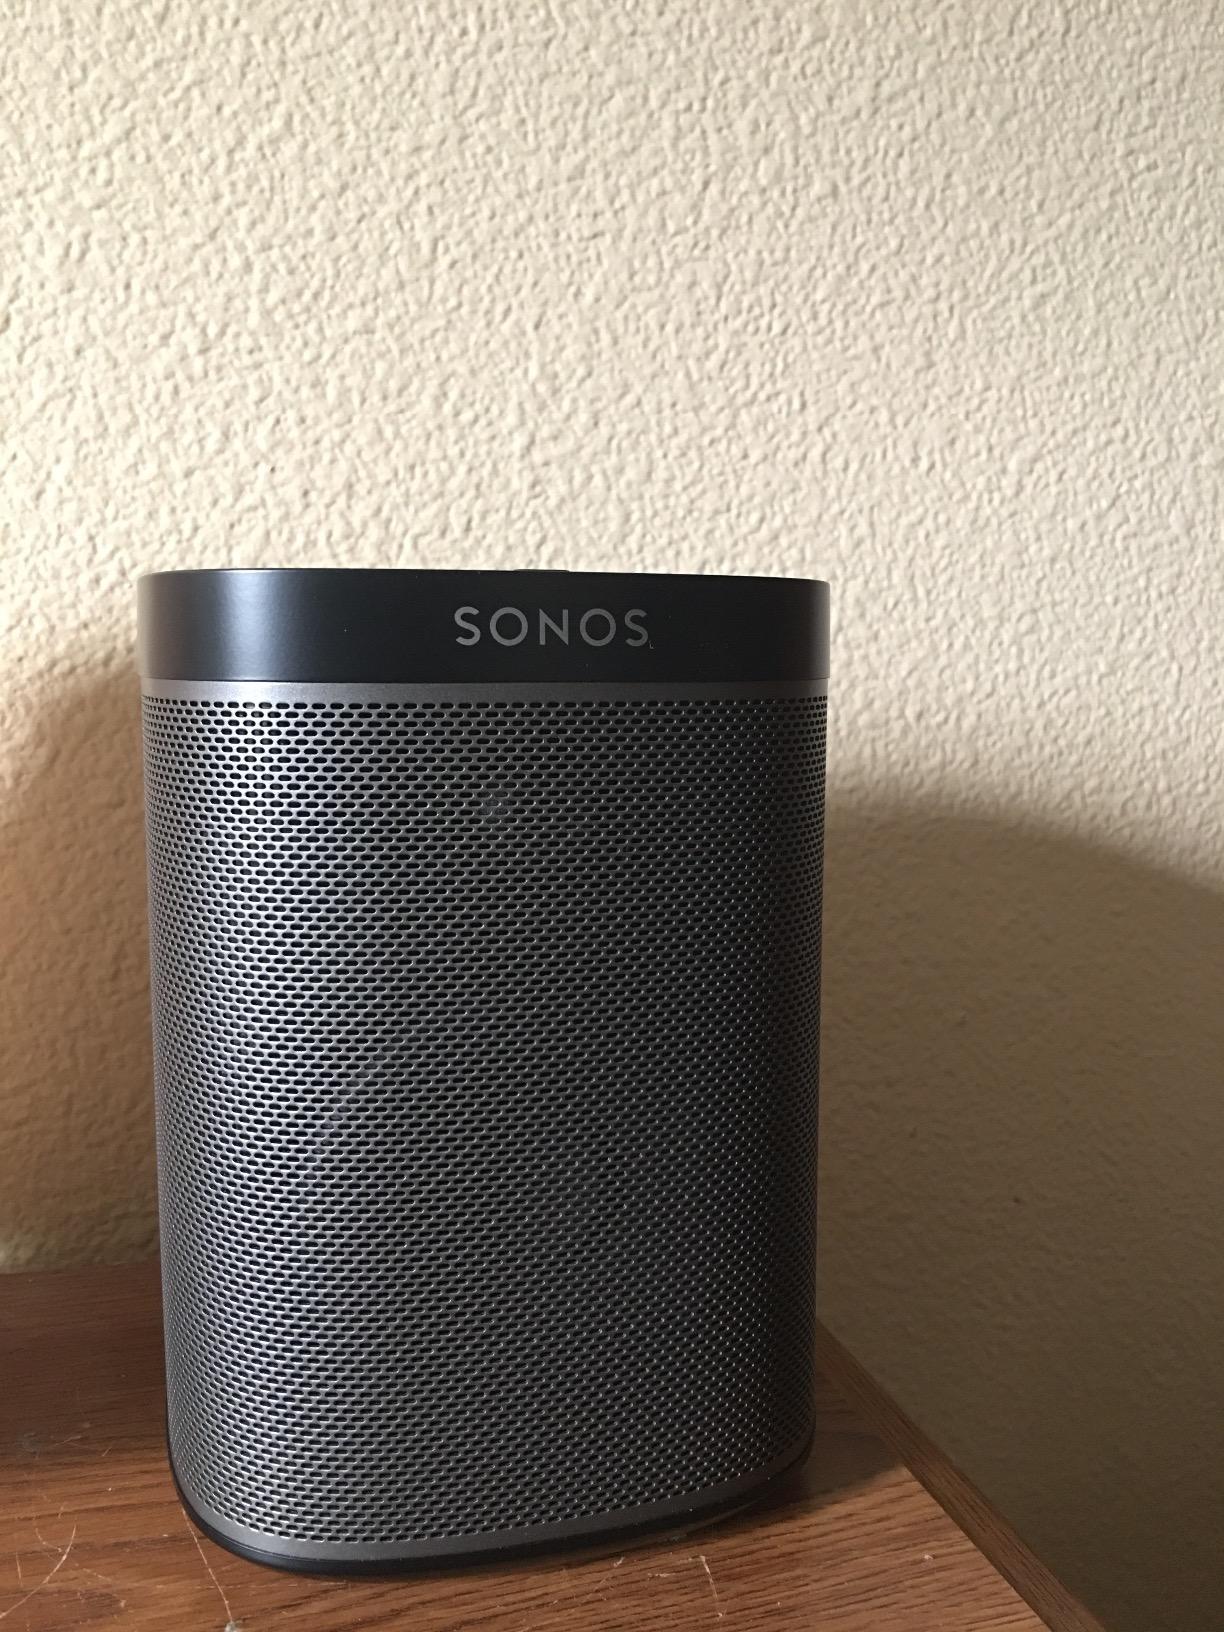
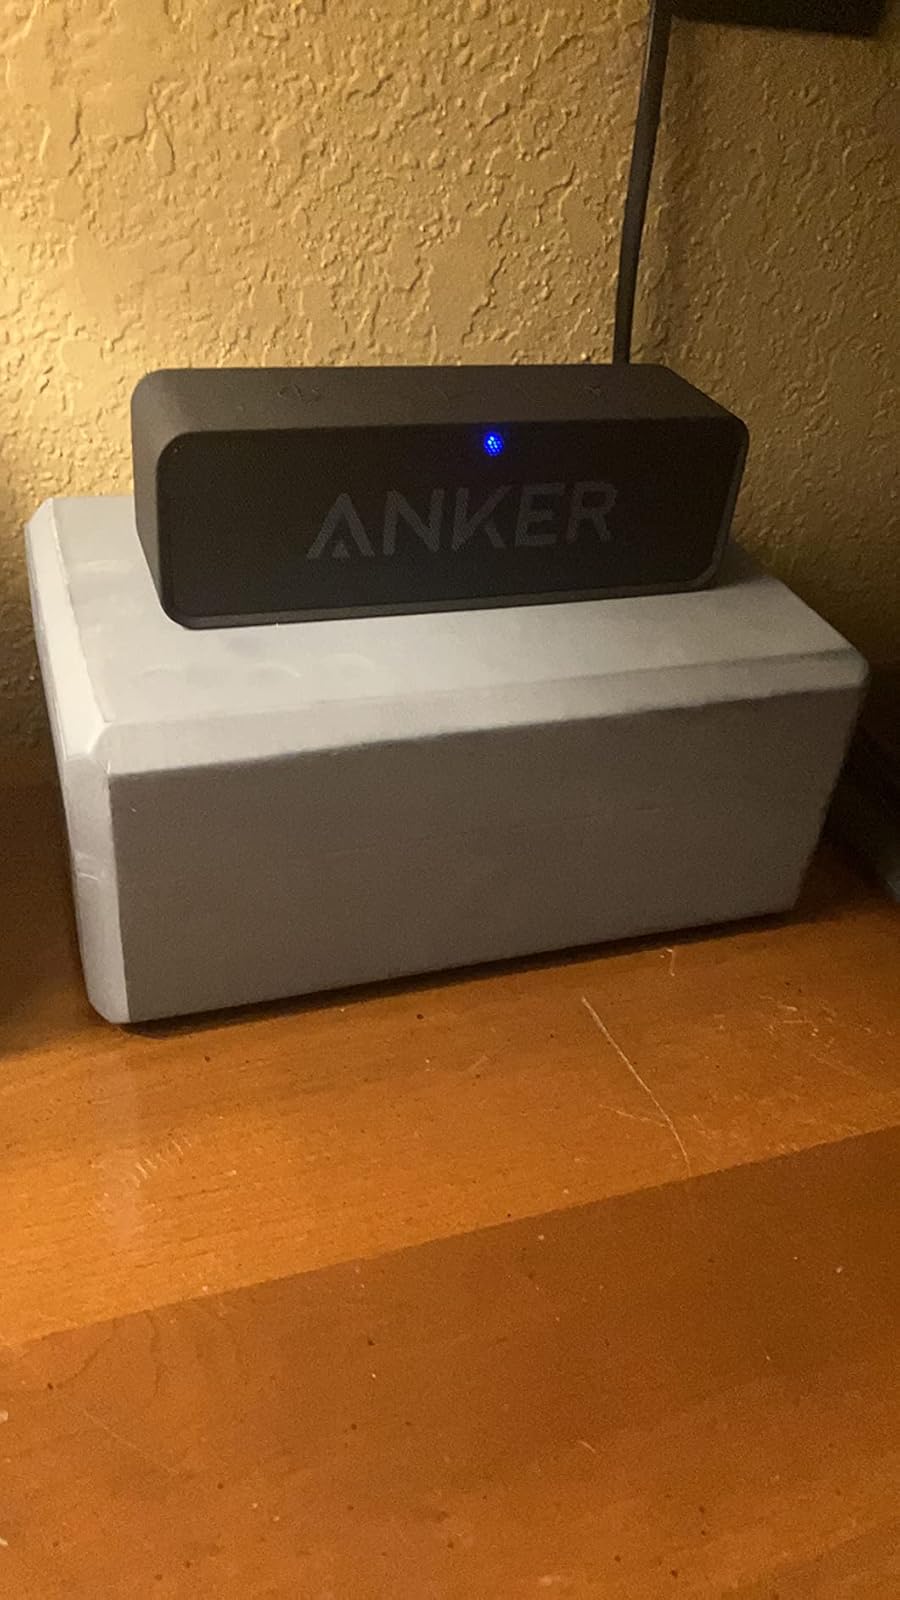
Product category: speaker
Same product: no